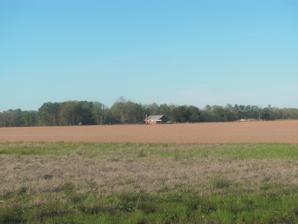
Building: Brown's Ferry (Drakes Corner, Virginia)
Country: United States of America
Year built: 1815
Historic house in Virginia, United States United States historic place Brown's Ferry U.S. National Register of Historic Places Virginia Landmarks Register Brown's Ferry in April 2017. The house appears to have been demolished. Show map of Virginia Show map of the United States Location East of Drakes Corner off VA 684, near Drakes Corner, Virginia Coordinates 36°36′37″N 77°0′4″W / 36.61028°N 77.00111°W / 36.61028; -77.00111 Area 7 acres (2.8 ha) Built c. 1815 ( 1815 ) Architectural style Federal NRHP reference No. 79003090 VLR No. 087-0120 Significant dates Added to NRHP June 18, 1979 Designated VLR March 20, 1979 Brown's Ferry , also known as the Mahone House, is a historic home near Courtland , Southampton County, Virginia . It was built about 1815, and is a large two-story, five-bay, Federal style brick dwelling. It has a one-story kitchen attached to the rear.  The main house has a side gable roof and three interior end chimneys. The interior features notable woodwork and painting. Also on the property are a contributing smokehouse , corn crib , and pole barn.  It was the birthplace of Confederate General William Mahone (1826–1895). It was listed on the National Register of Historic Places in 1979. References